The Mother Company

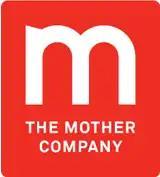
The Mother Company

The Mother Company is an American media company that produces television, web, and literary content for family audiences. the company is based in Los Angeles, California.